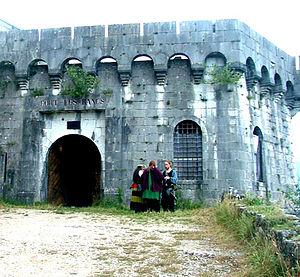
Le Sentier de grande randonnée 59 est un itinéraire balisé de randonnée pédestre traversant la Franche-Comté historique du Ballon d'Alsace à Culoz, en Auvergne-Rhône-Alpes.
Fort-les-Bancs est une place forte située dans le département de l'Ain, sur le territoire de Virignin, à 492 m d'altitude en hauteur du bourg du village.
Virignin est une commune française située dans le département de l'Ain, en région Auvergne-Rhône-Alpes.